Sousse

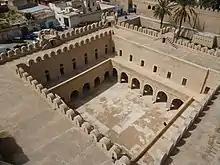
The ribat castle, in the Medina of Sousse

Sousse's most important economic activity takes place in the tertiary sector, which employs over 50% of the city's workforce and includes administration, education, healthcare, trade, communications, and banking. Not far behind is the secondary sector, which employs another 45% of the city's workers and includes industries like textiles and leather, construction, chemicals, electronics, and mechanical and electrical components. The small remainder is engaged in the primary sector, mainly fishing. Although smaller than the port in Sfax, Sousse has a port that serves an important commercial outlet for central Tunisia, particularly for the regions around Kairouan and Kasserine.